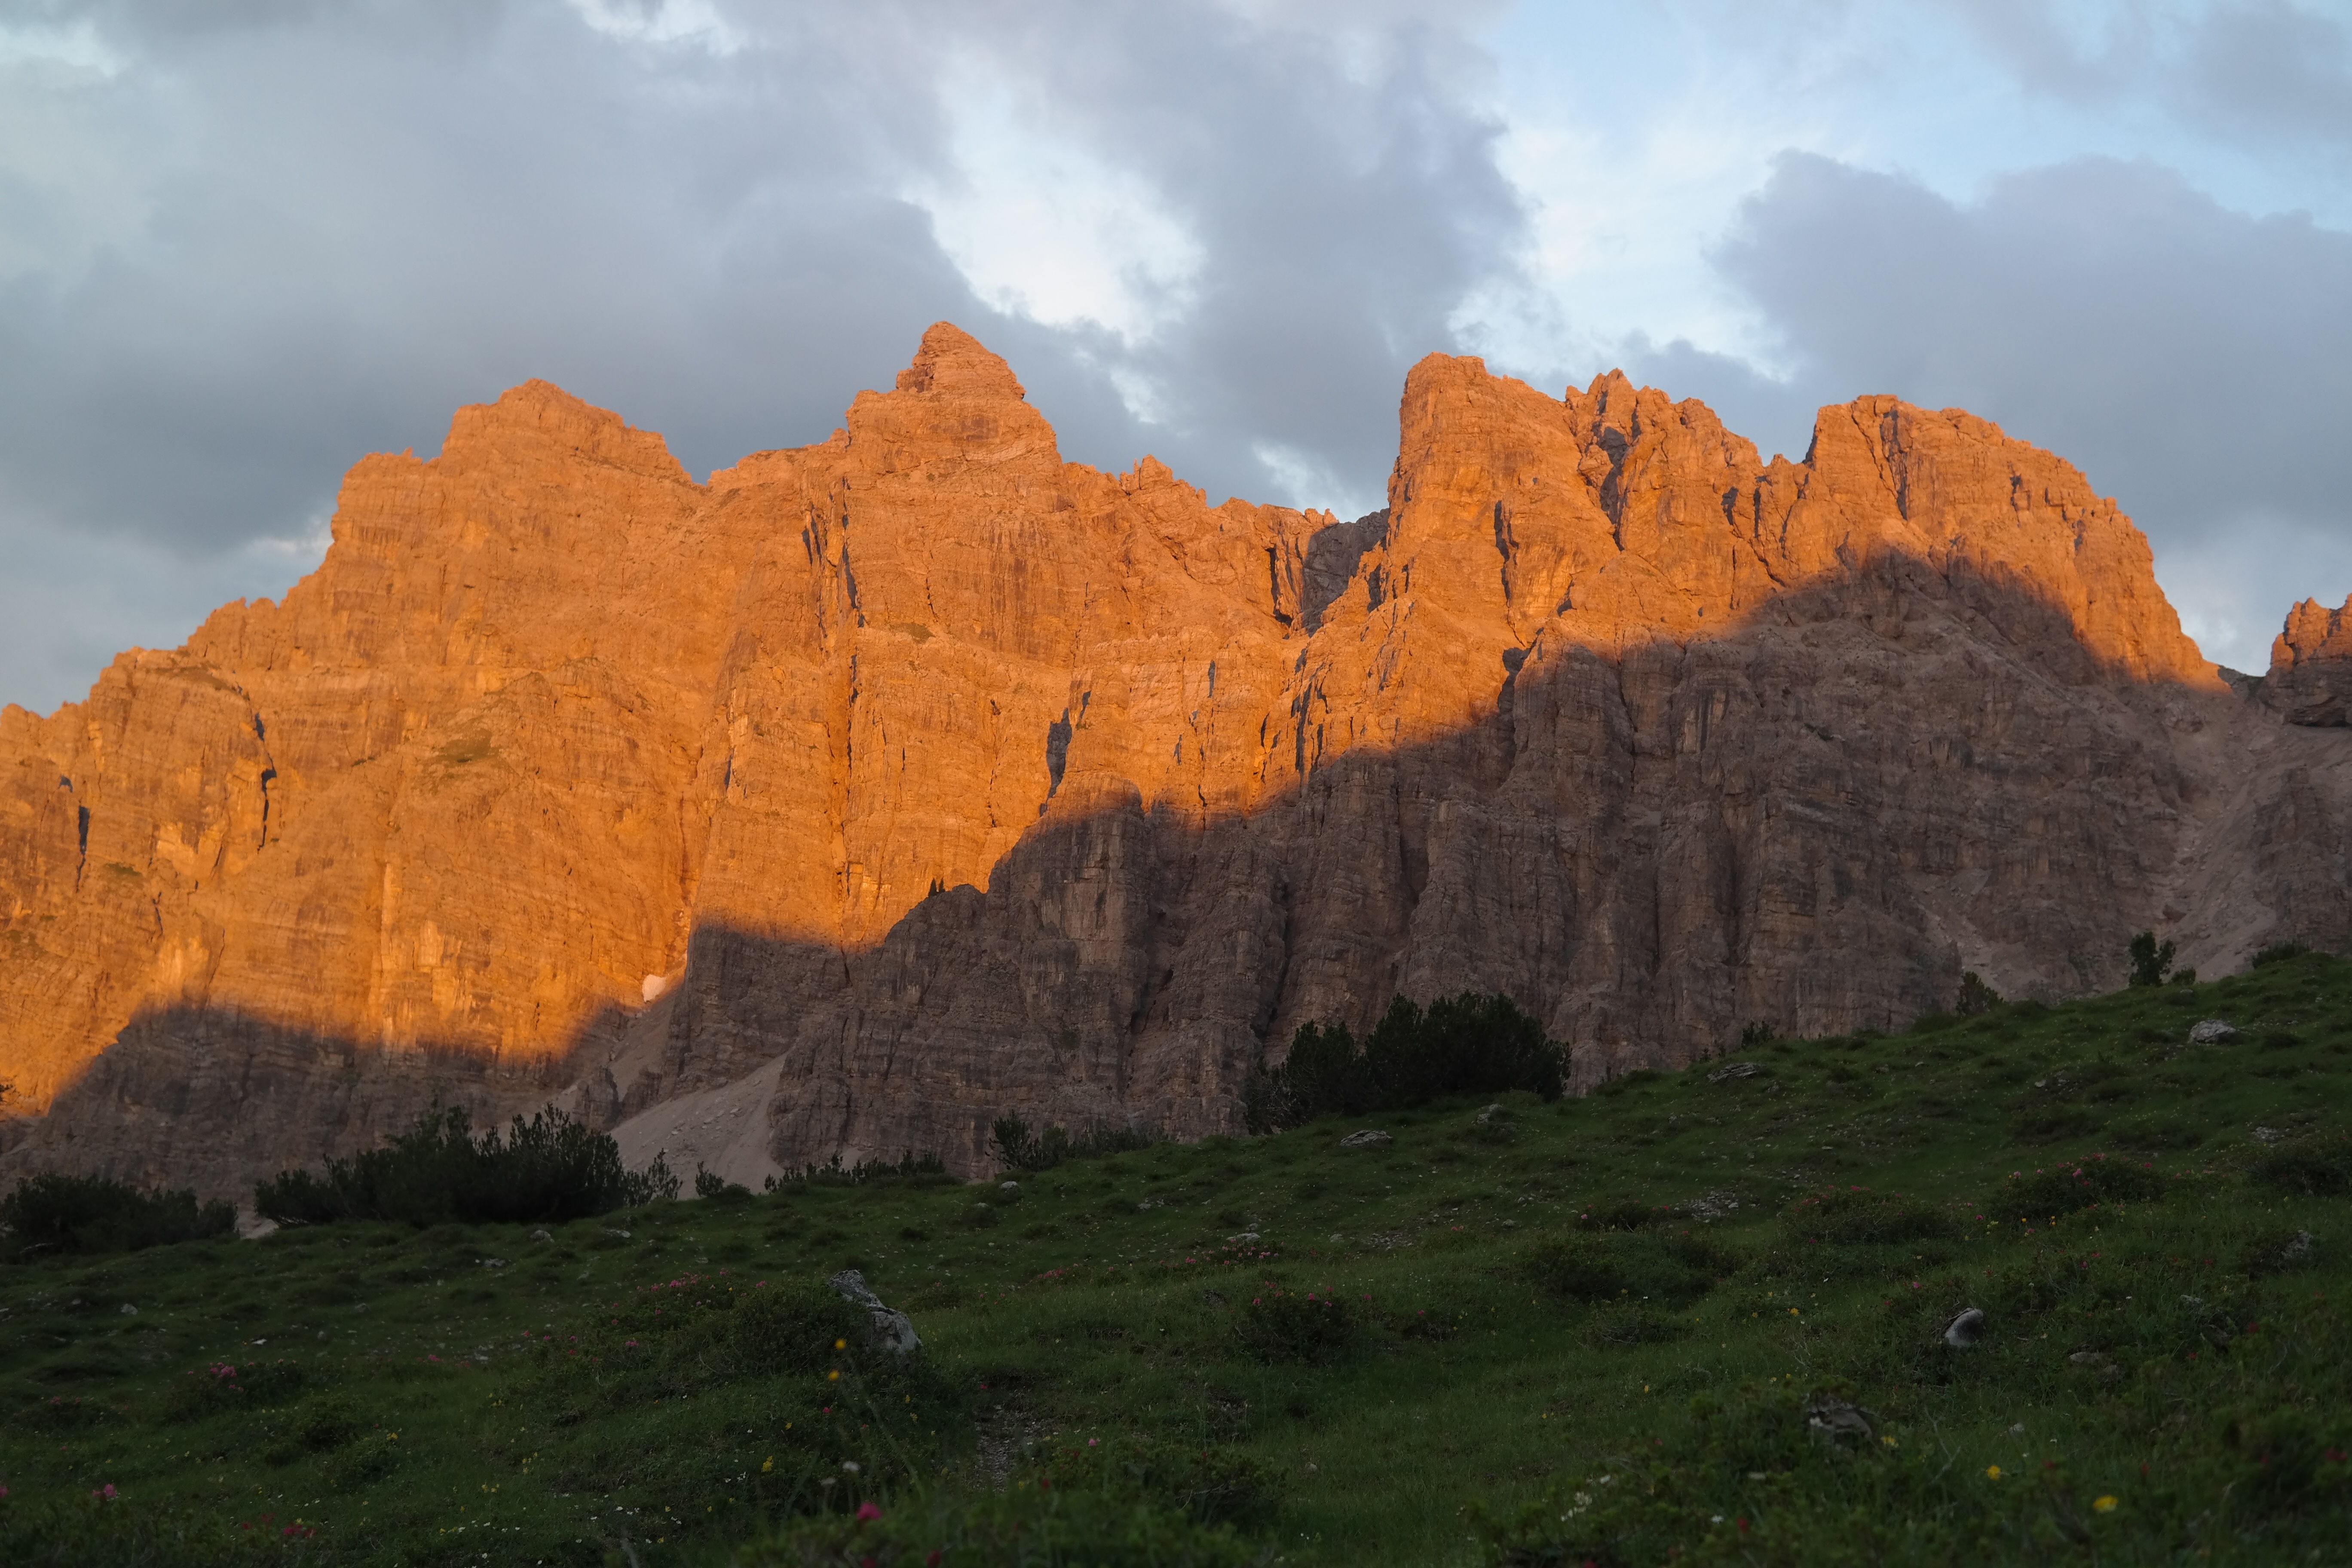
landscape, rock, wilderness, mountain, hill, valley, mountain range, formation, cliff, alpine, terrain, national park, rock wall, ridge, geology, mountains, badlands, plateau, butte, landform, alpengl hen, allg u alps, geographical feature, mountainous landforms, lynx heads